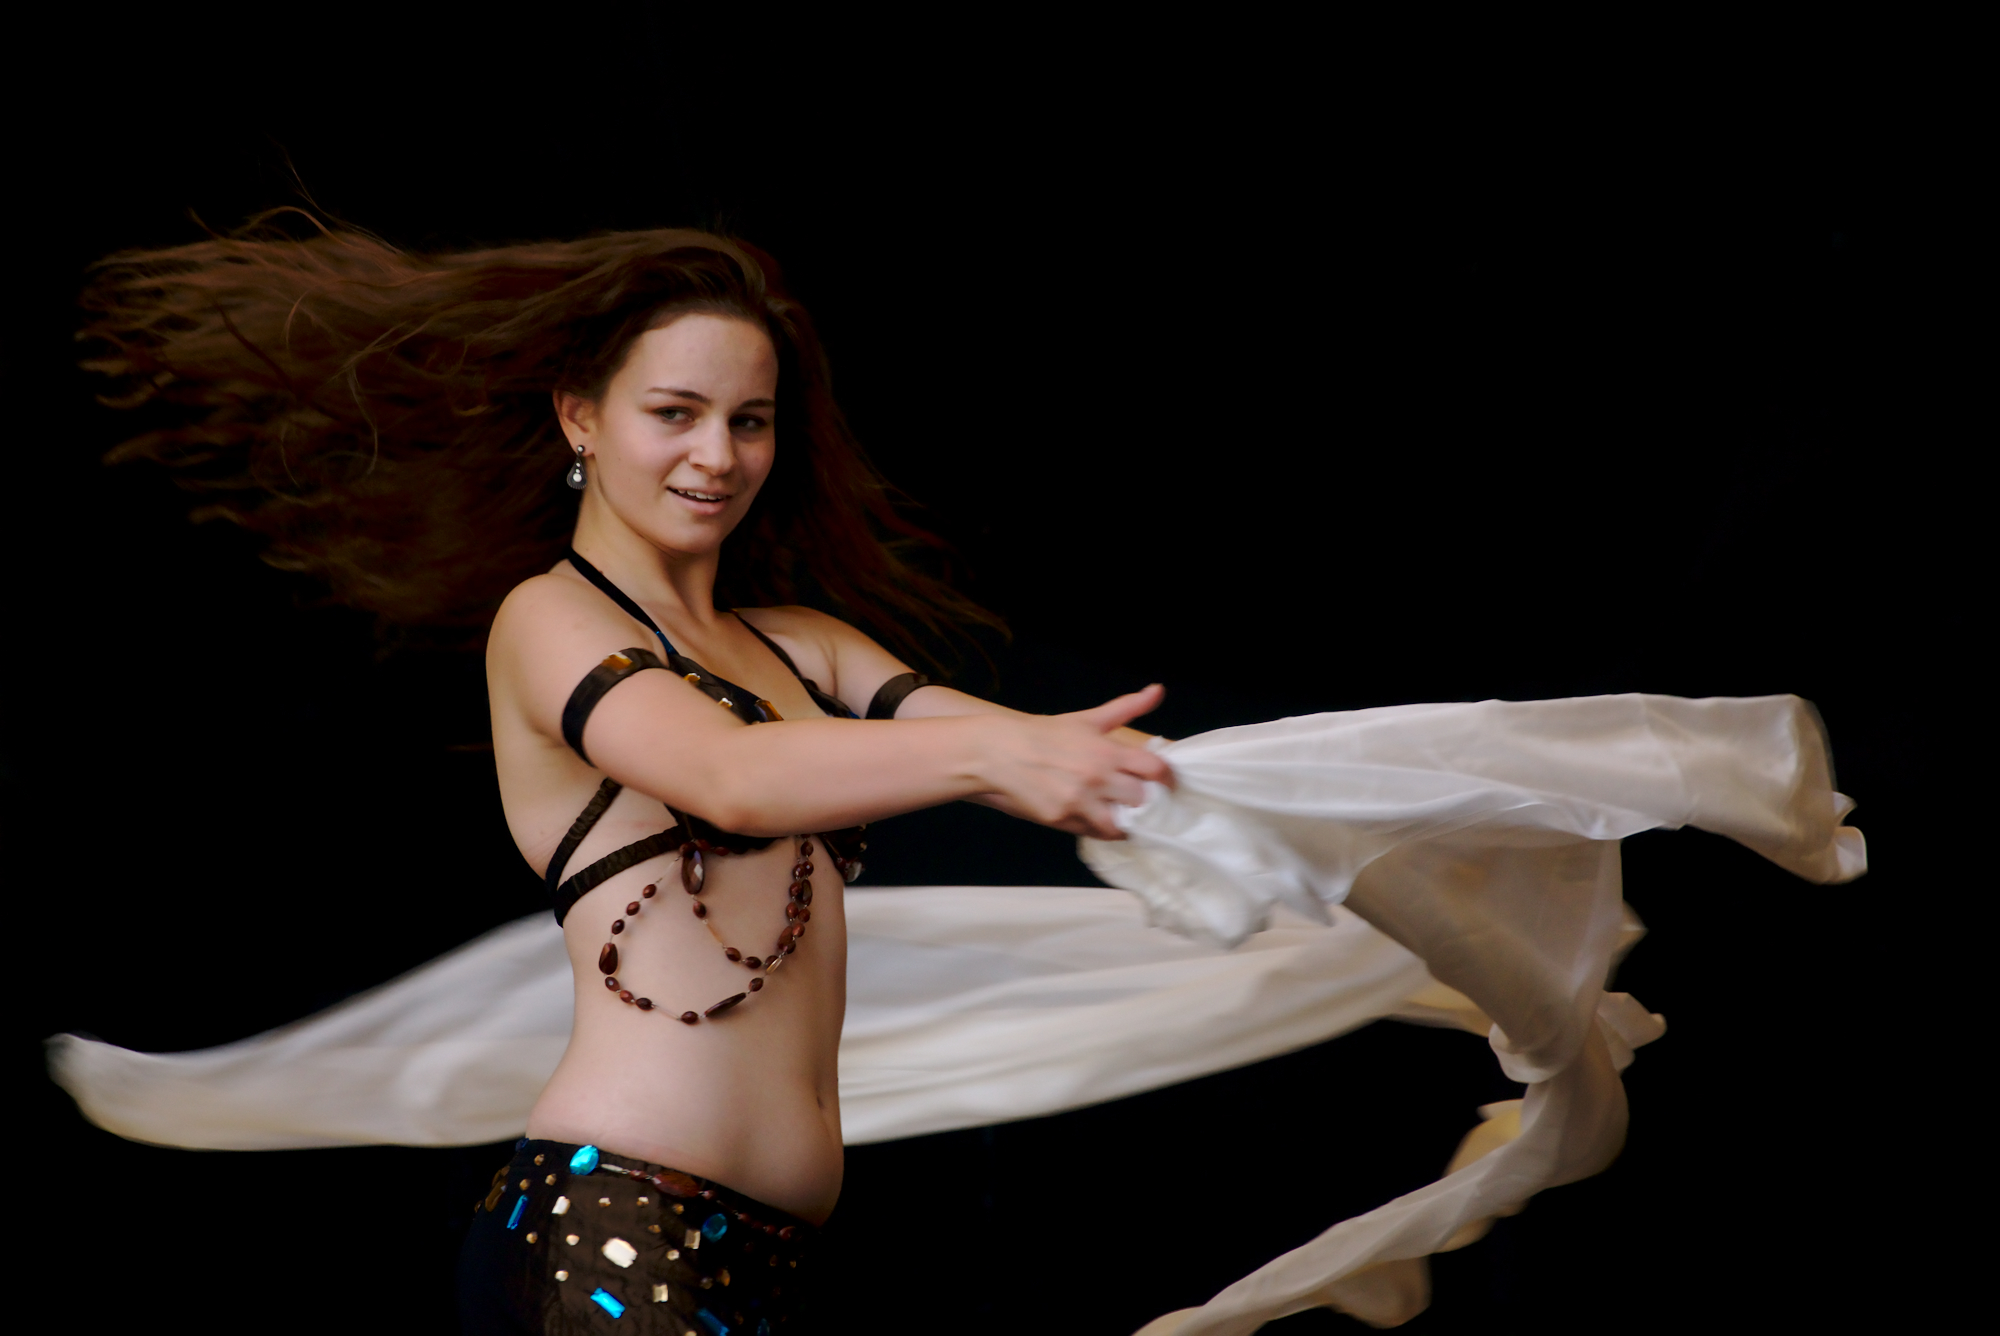
white, dance, portrait, ballet, dancer, performance art, sports, hungary, event, oriental, entertainment, kszeg, kissalettaamaya, performing arts, choreography, team sport, modern dance, concert dance, erotic dance